Kurt Cobain: About a Son

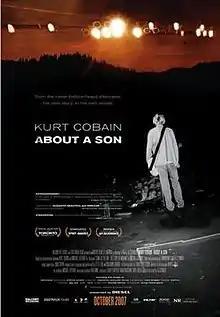
Theatrical release poster

Kurt Cobain: About a Son is a 2006 American documentary film about American rock musician Kurt Cobain, directed by AJ Schnack and produced by Sidetrack Films. It consists of excerpts from the audio recordings journalist Michael Azerrad made of the interviews he conducted with Cobain for the book "", set over ambient cinematography of the places in Washington where Cobain lived, played and worked: Aberdeen, Olympia, and Seattle.